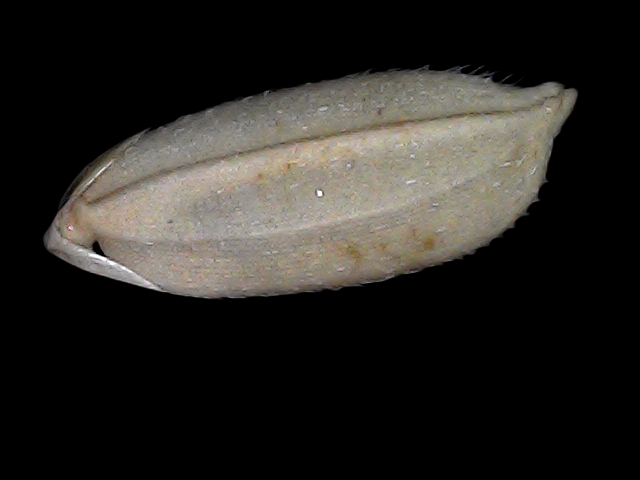
Rice variety: Br22